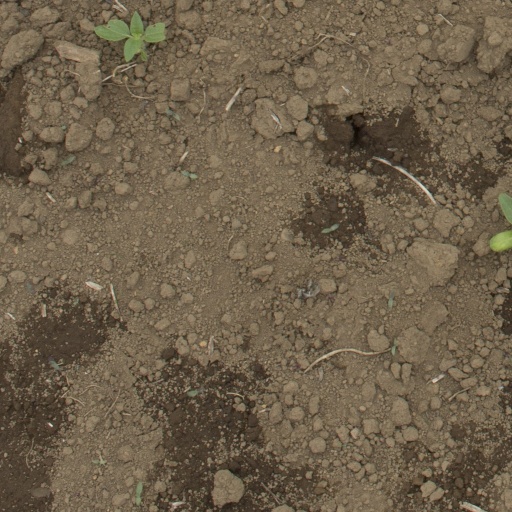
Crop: Jerusalem artichoke